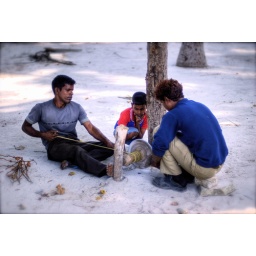
Youngsters building parts for the ubiquitous dhoni boat in the village of Maafushi. January 2007.